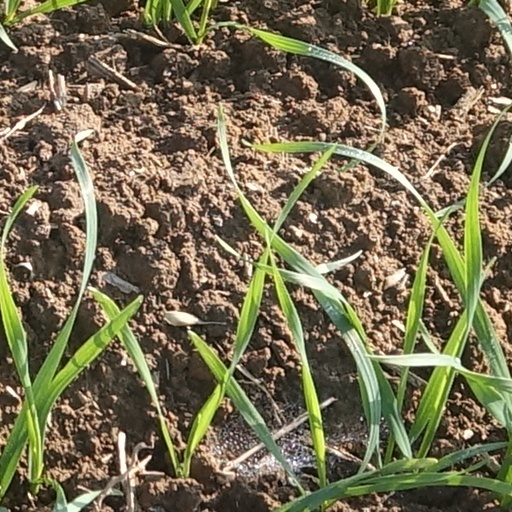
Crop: wheat